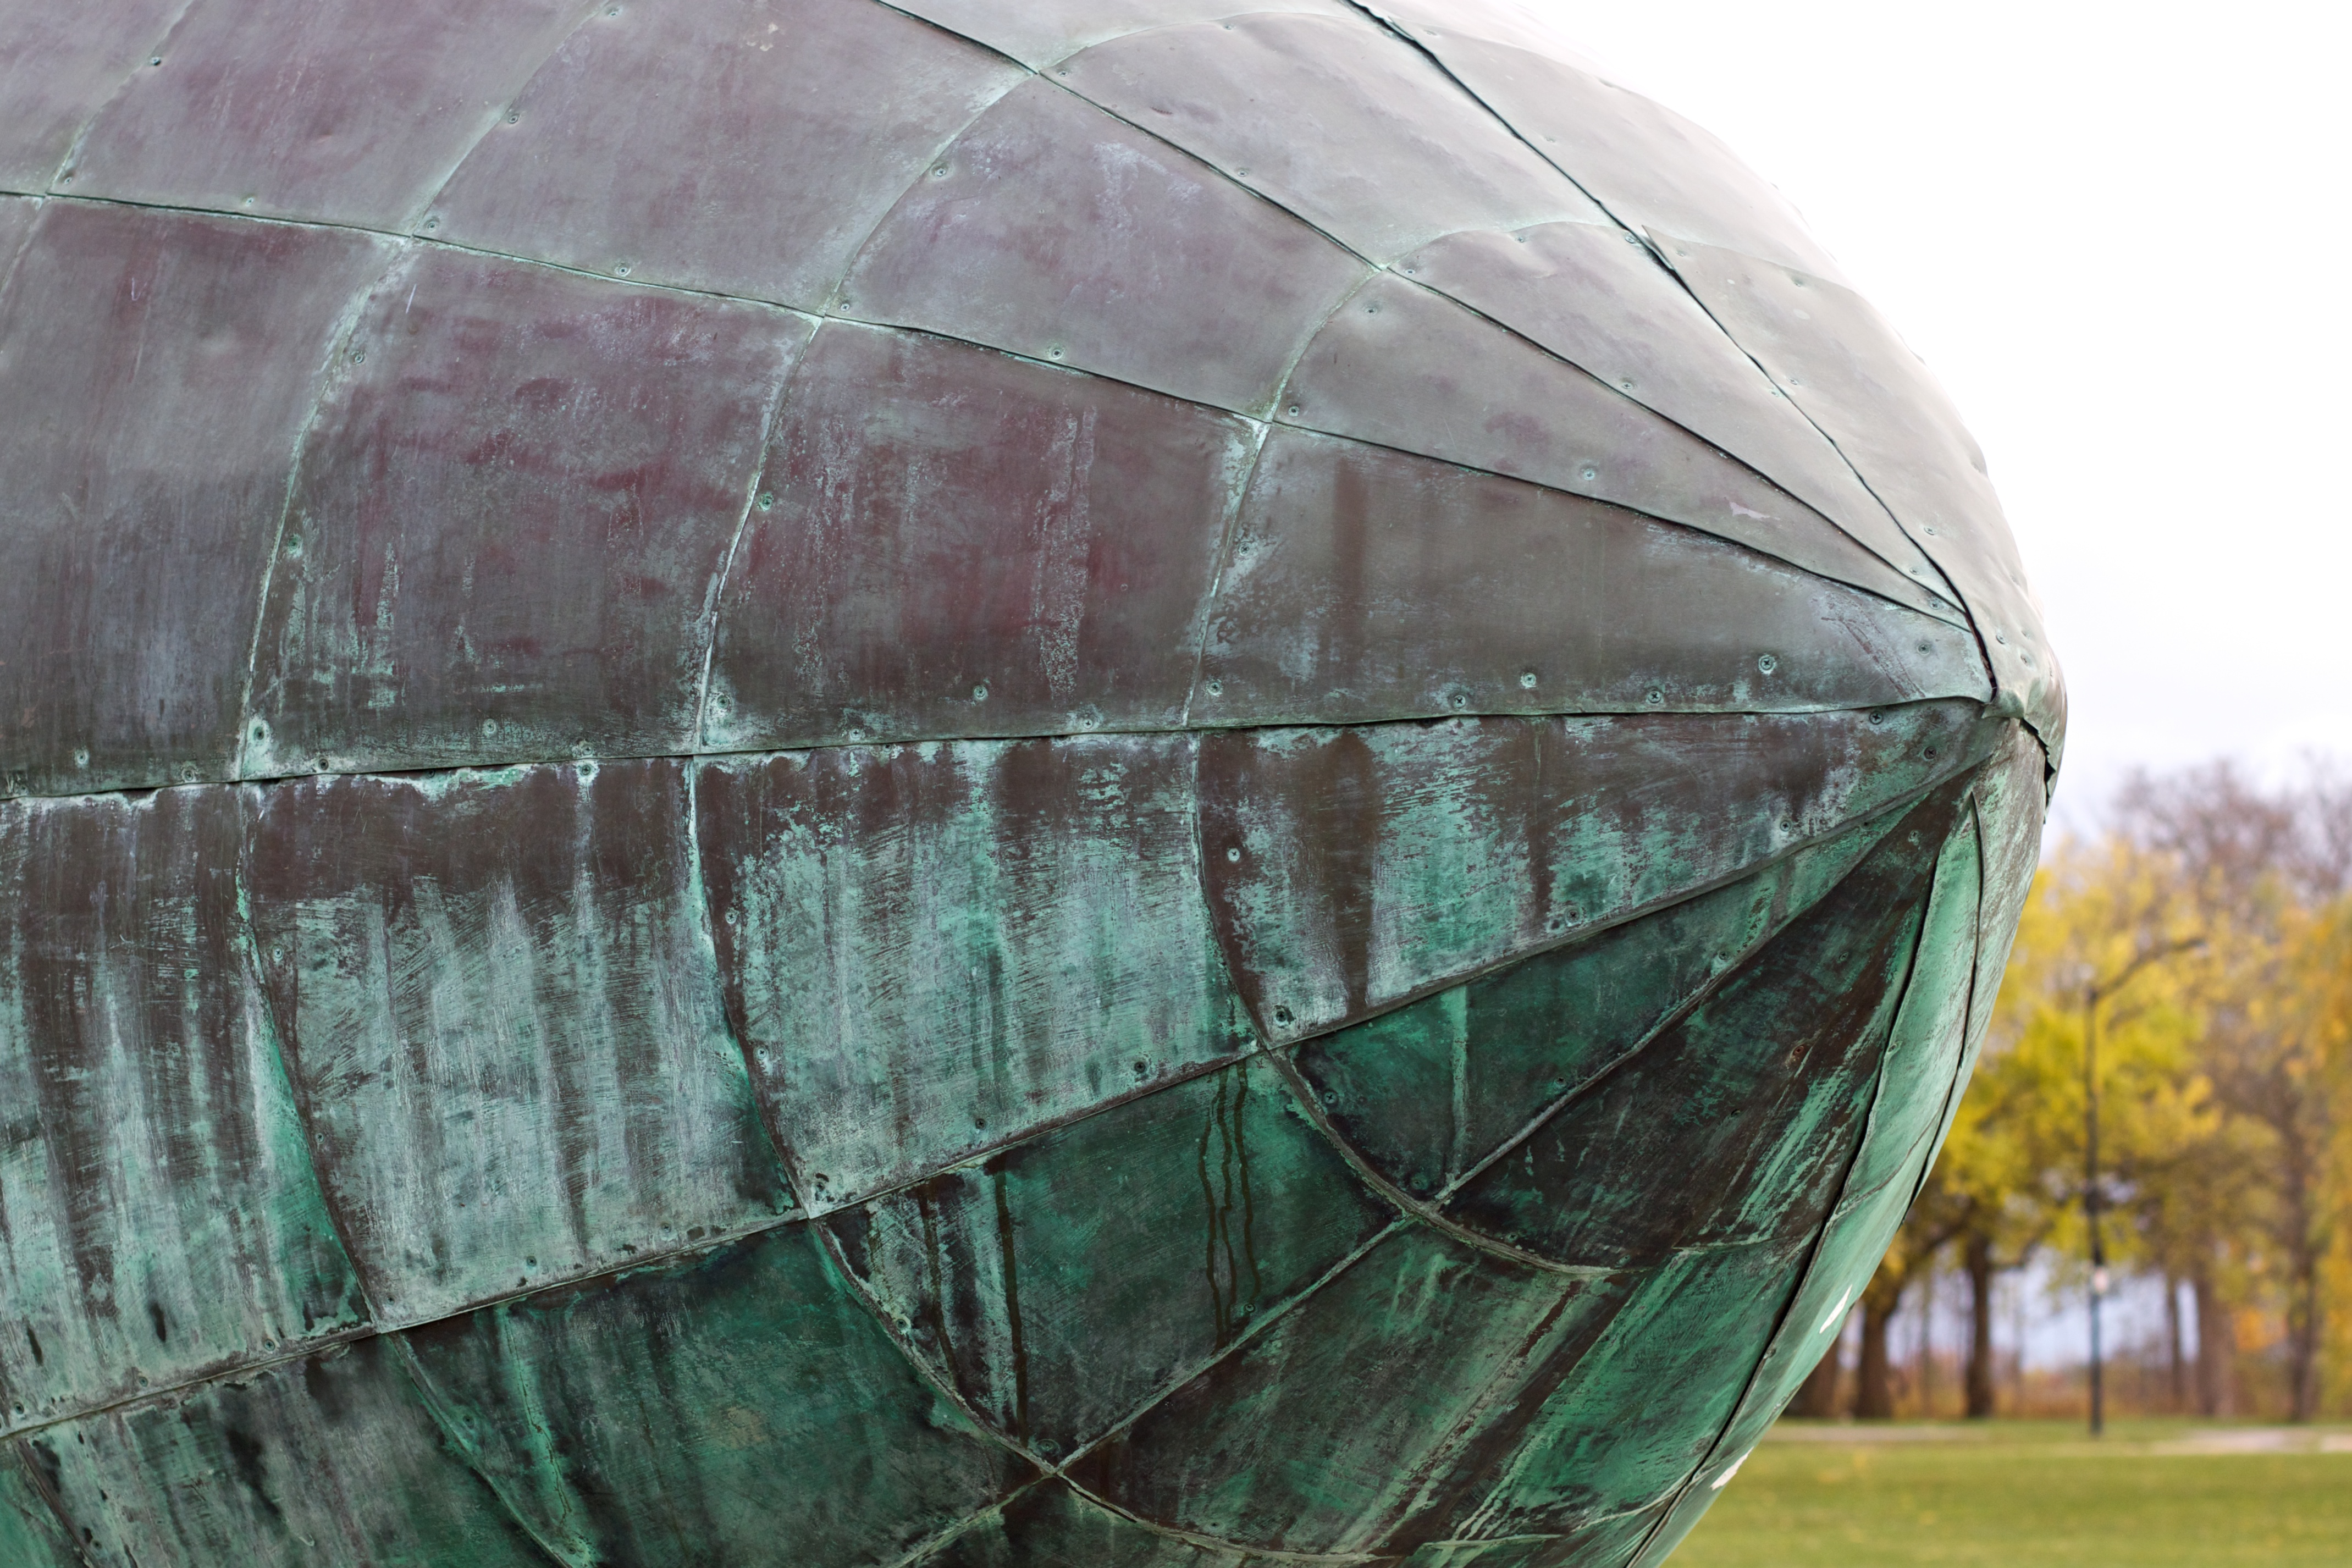
vehicle, net, dome, odyssey, man made object, atmosphere of earth